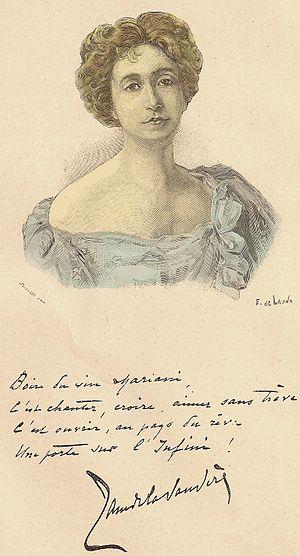
Jane de La Vaudère est le nom de plume de Jeanne Scrive, femme de lettres française. Son œuvre, à l'intersection du naturalisme et du mouvement décadent, est représentative de l'esprit et du style fin-de-siècle. Disposant d'un assez large public avant la Grande Guerre, traduite dans plusieurs langues, elle tomba par la suite dans un oubli presque total, jusqu'à ce que son abondante production connaisse un regain d'intérêt, grâce au renouvellement des études sur la littérature de la fin du dix-neuvième siècle.